Sean Tucker (American football)

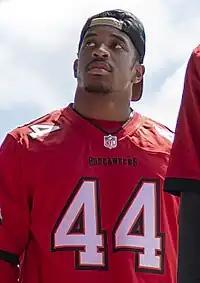
Tucker with the Buccaneers in 2023

Sean Lance Tucker (born October 25, 2001) is an American professional football running back and kickoff returner for the Tampa Bay Buccaneers of the National Football League (NFL). He played college football for the Syracuse Orange and was signed as an undrafted free agent by the Buccaneers after the 2023 NFL draft.